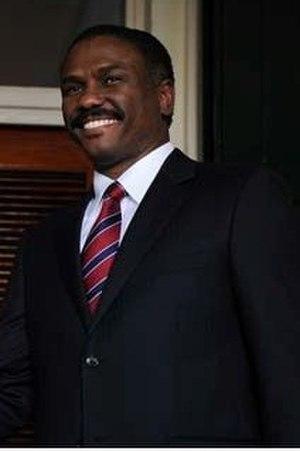
Les élections générales haïtiennes de 2010-2011 se sont déroulées le 28 novembre 2010 et le 20 mars 2011. Le scrutin est à la fois présidentiel, législatif et sénatorial. Les élections législatives étaient prévues les 28 février et 3 mars 2010, mais le tremblement de terre du 12 janvier 2010, qui ravagea une partie d'Haïti, notamment sa capitale Port-au-Prince, a empêché leur organisation.
Les élections générales haïtiennes de 2015-2016 se déroulent pour le premier tour le 9 août 2015 et pour le second tour le 25 octobre 2015, pour élire les 119 députés de la chambre et 20 des 30 sièges du sénat.
Jude Célestin, né le 19 juin 1962 à Port-au-Prince, est un homme politique haïtien et le fondateur et président de la LAPEH depuis 2015. Candidat à l'élection présidentielle de 2010-2011, à celle de 2015 puis à celle de novembre 2016, il prône la création d'emplois, la formation des cadres intermédiaires, le rehaussement de la culture haïtienne, la revalorisation de l'agriculture, et entre autres, l'amélioration du sort des enfants des rues de Port-au-Prince.
La Ligue alternative pour le progrès et l'émancipation haïtienne est un parti politique haïtien, fondé en 2015. Il est dirigé par Jude Célestin depuis sa création.